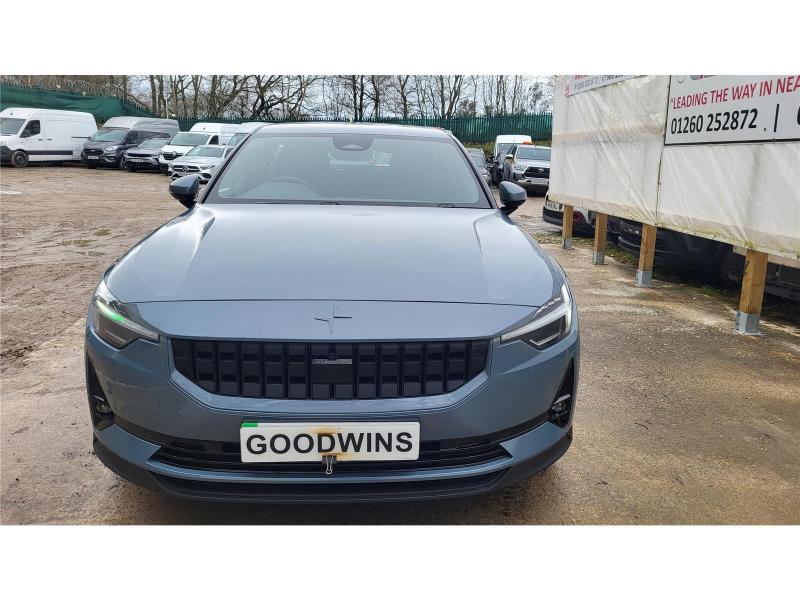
Aucun dommage détecté.
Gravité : aucun